Cardcaptor Sakura: Clear Card

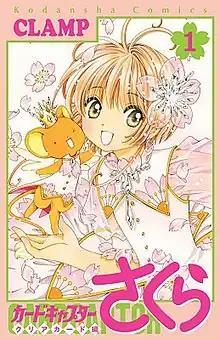
Cover of the first manga volume

is a Japanese "shōjo" manga series written and illustrated by the manga group Clamp. It is a sequel to Clamp's manga "Cardcaptor Sakura" and focuses on Sakura Kinomoto in junior high school. The manga was serialized in Kodansha's "Nakayoshi" magazine between the July 2016 and January 2024 issues, with the chapters collected in 16 tankōbon volumes. A 22-episode anime television series adaptation produced by Madhouse, featuring the cast and staff from the original series, aired from January to June 2018, which loosely adapts the first 24 chapters.